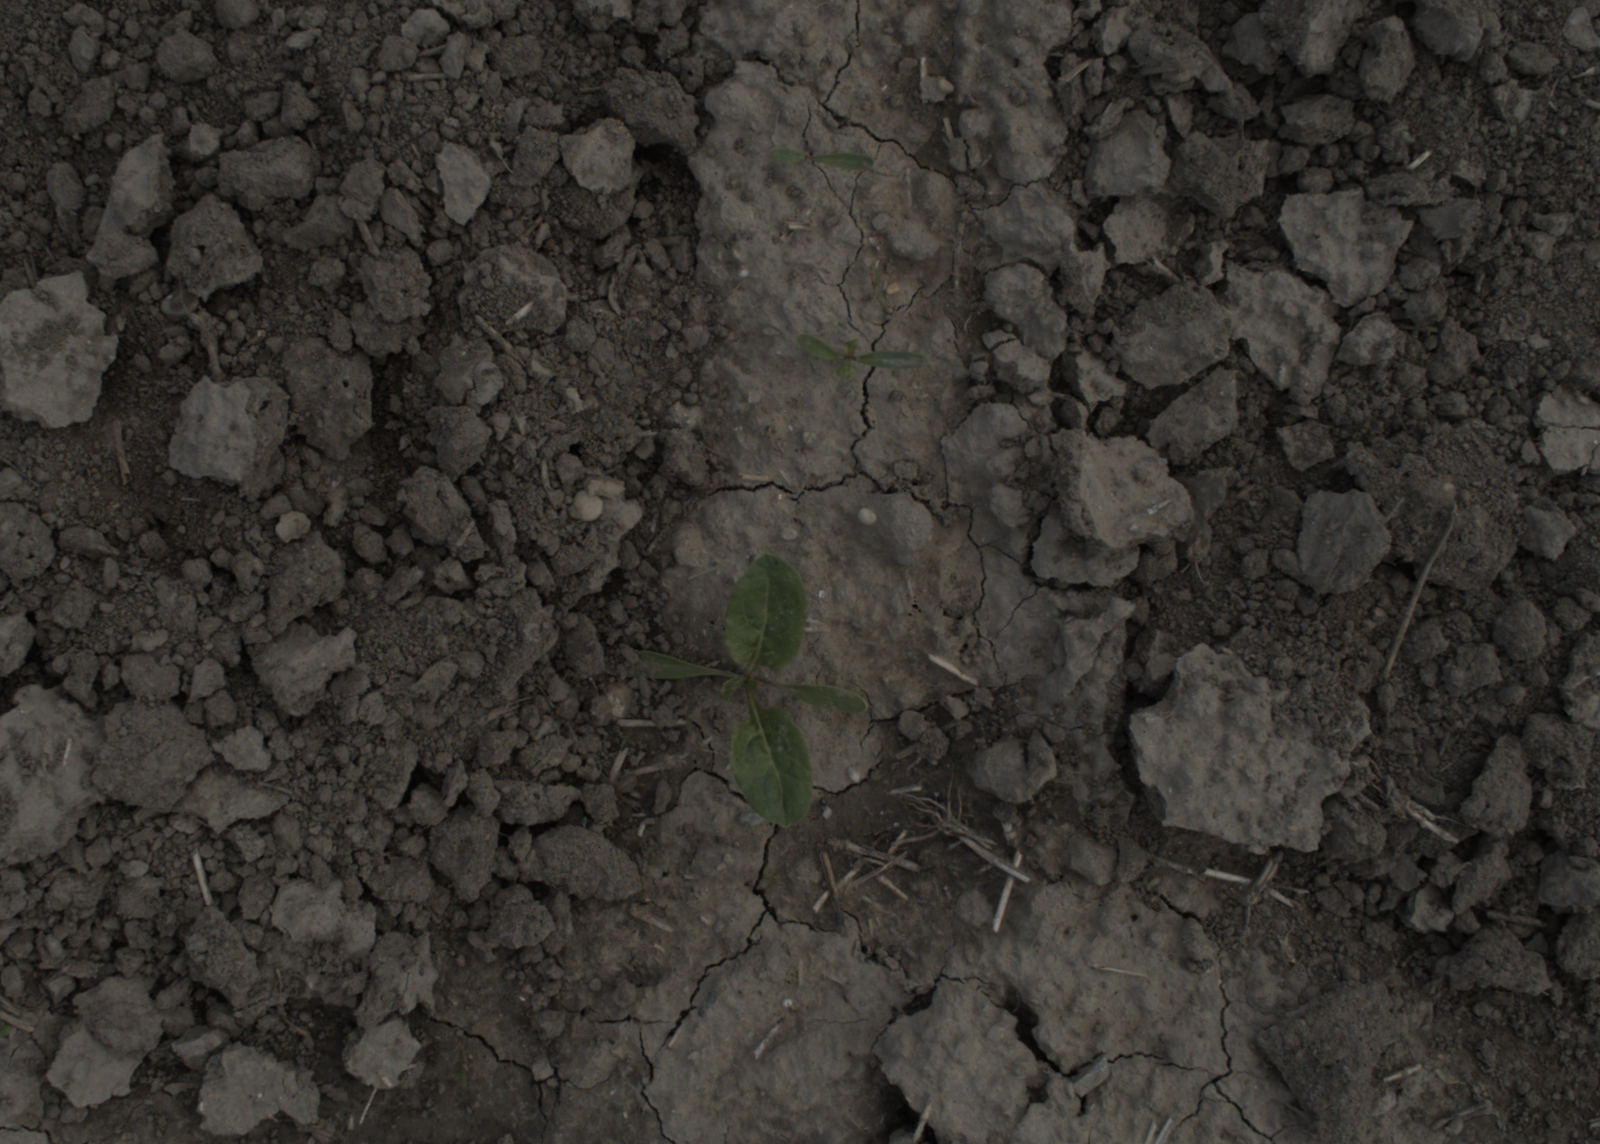
Capture date: 28.05.2021 10:11:13
Weather: mixed
Wind: medium
Seeding date: 27.04.2021
Plant canopy height (mm): 1018